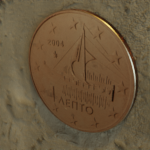
Coin value: 1cent
Country: gr
Edition: standard